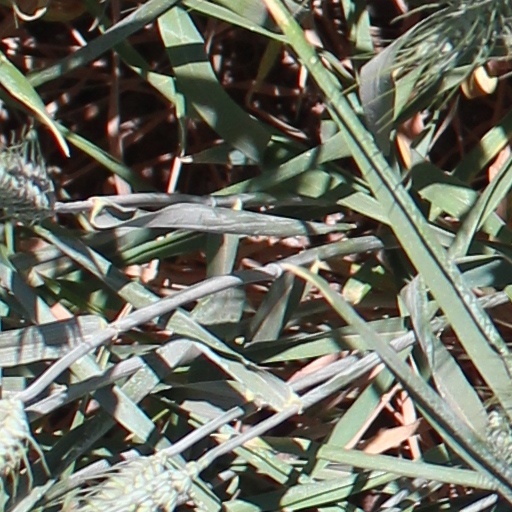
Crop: wheat